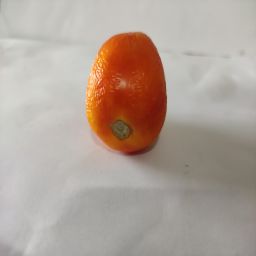
Crop: Tomato
Quality: Old